Desmoplastic melanoma

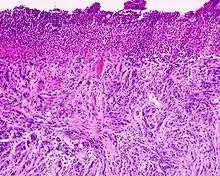
Desmoplastic melanoma

Desmoplastic melanoma, also known as neurotropic melanoma, or spindled melanoma is a rare cutaneous condition characterized by a deeply infiltrating type of melanoma with an abundance of fibrous matrix. It usually occurs in the head and neck region of older people with sun-damaged skin. Diagnosis can be difficult as it has a similar appearance to sclerosing melanocytic nevi as well as some nonmelanocytic skin lesions such as scars, fibromas, or cysts. Desmoplastic melanomas tend to recur locally, with distant metastasis being less common.